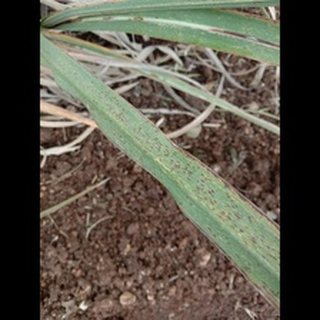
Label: sugarcane_rust